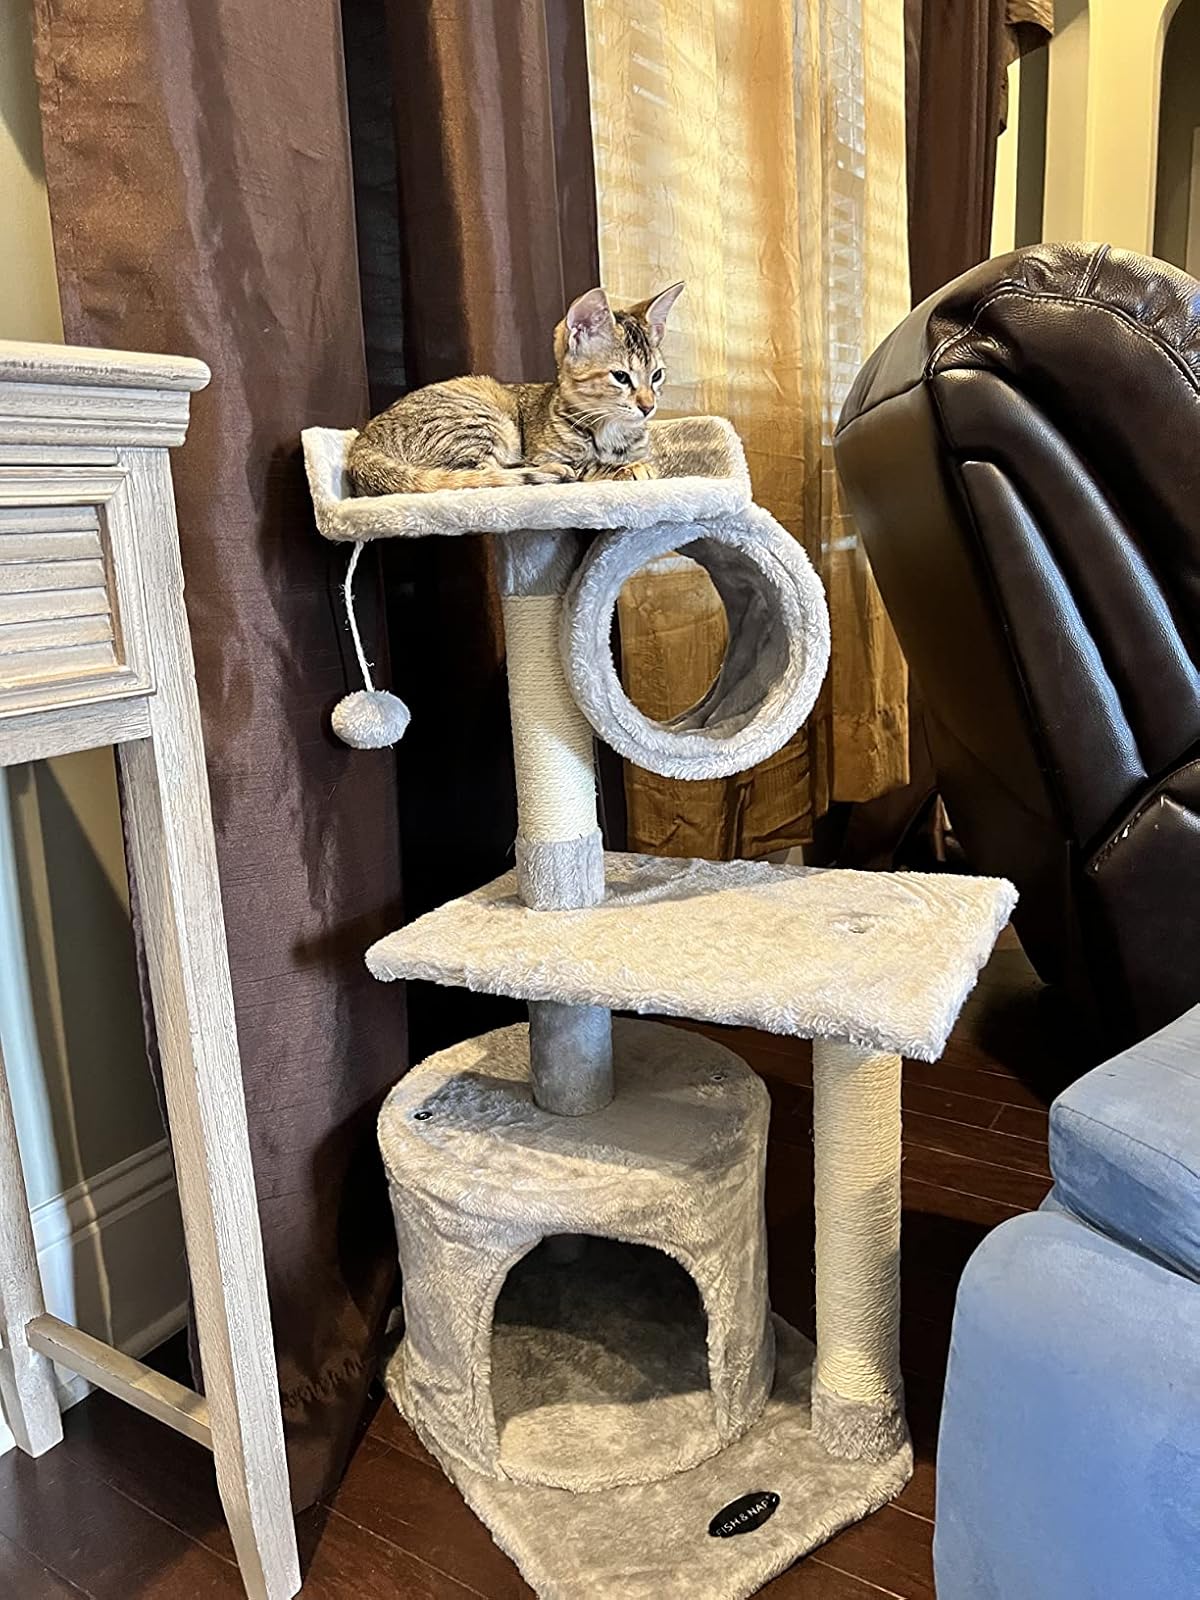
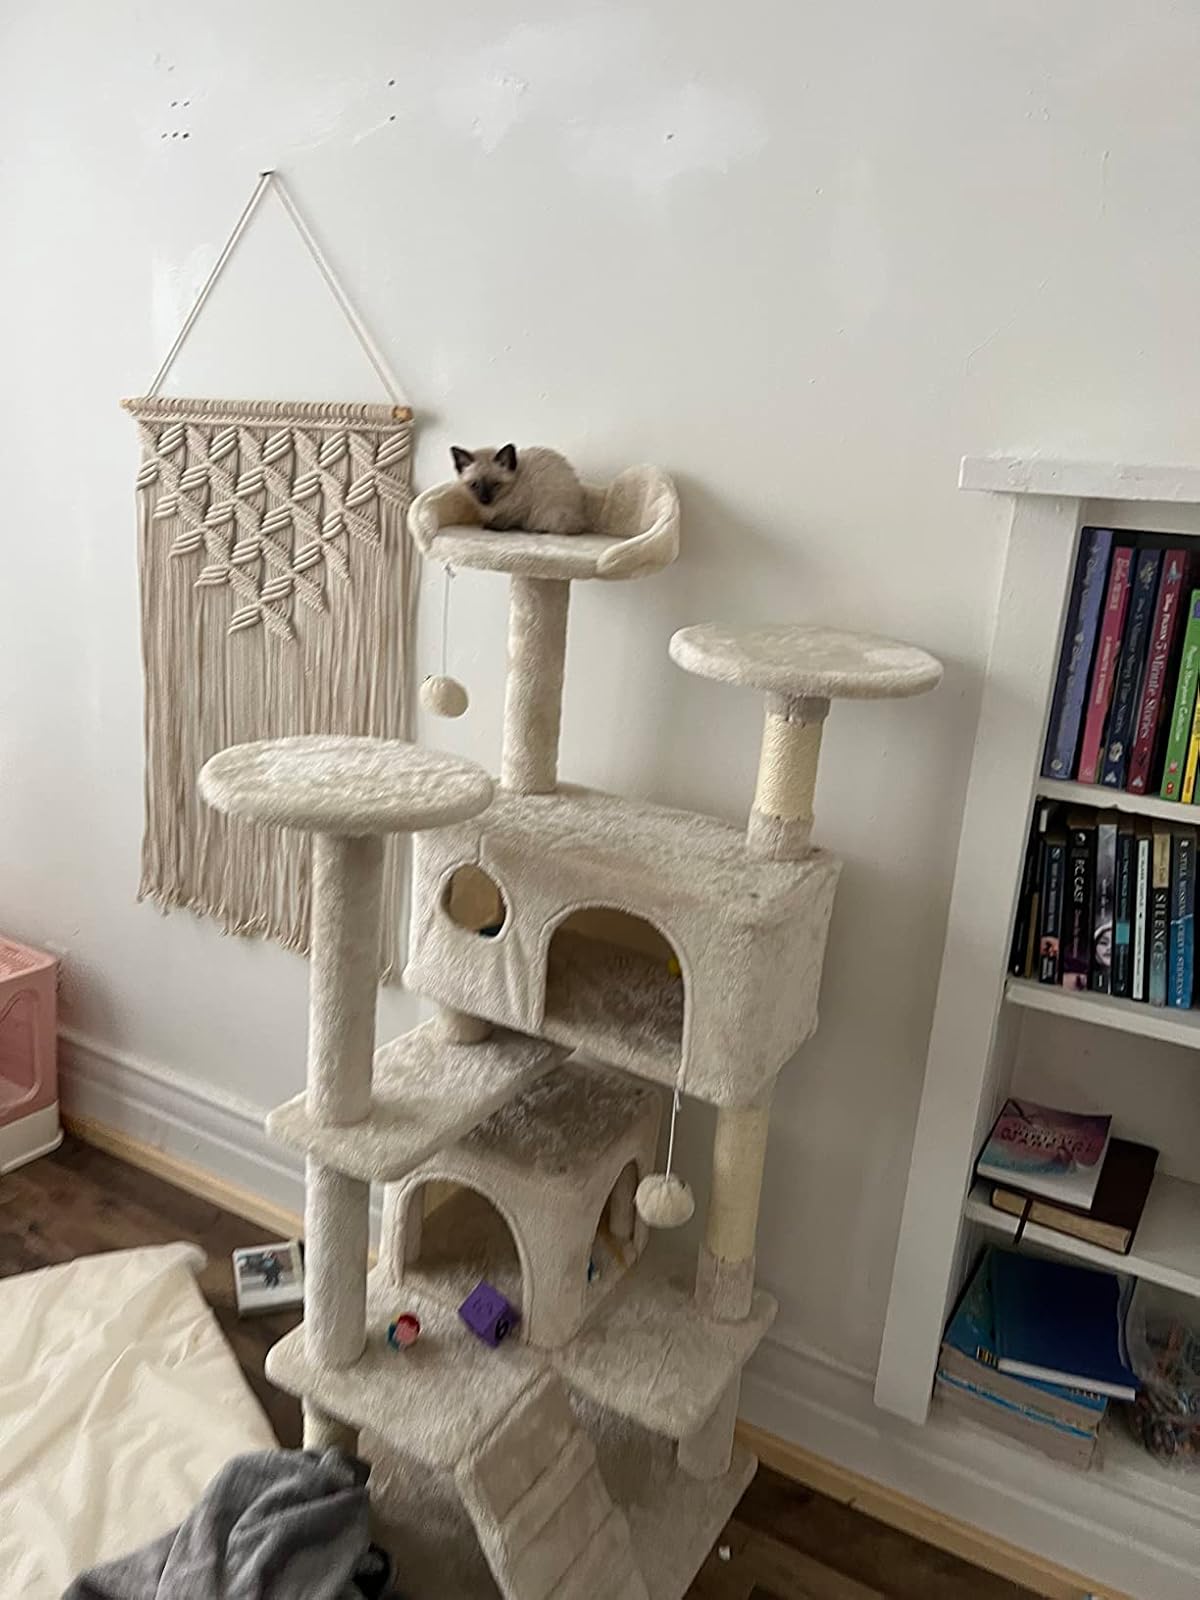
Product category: items_cat tree
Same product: no